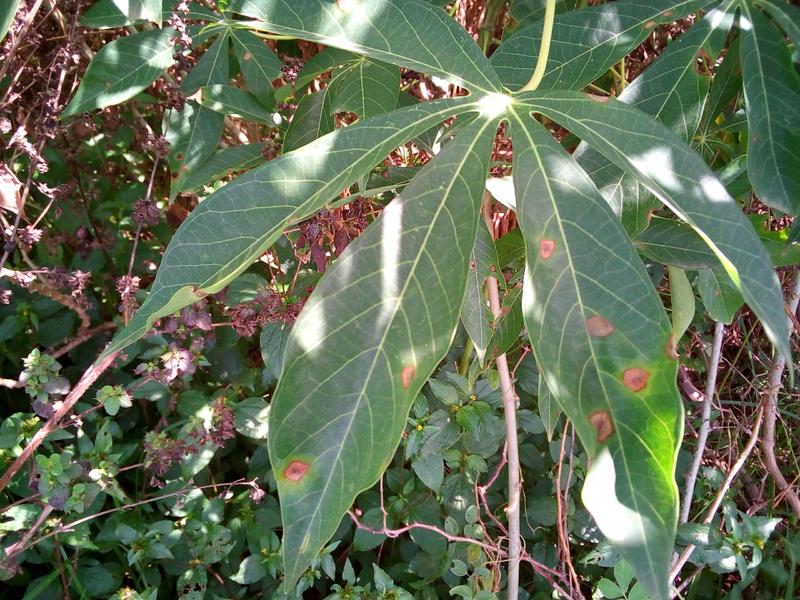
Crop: cassava
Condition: healthy